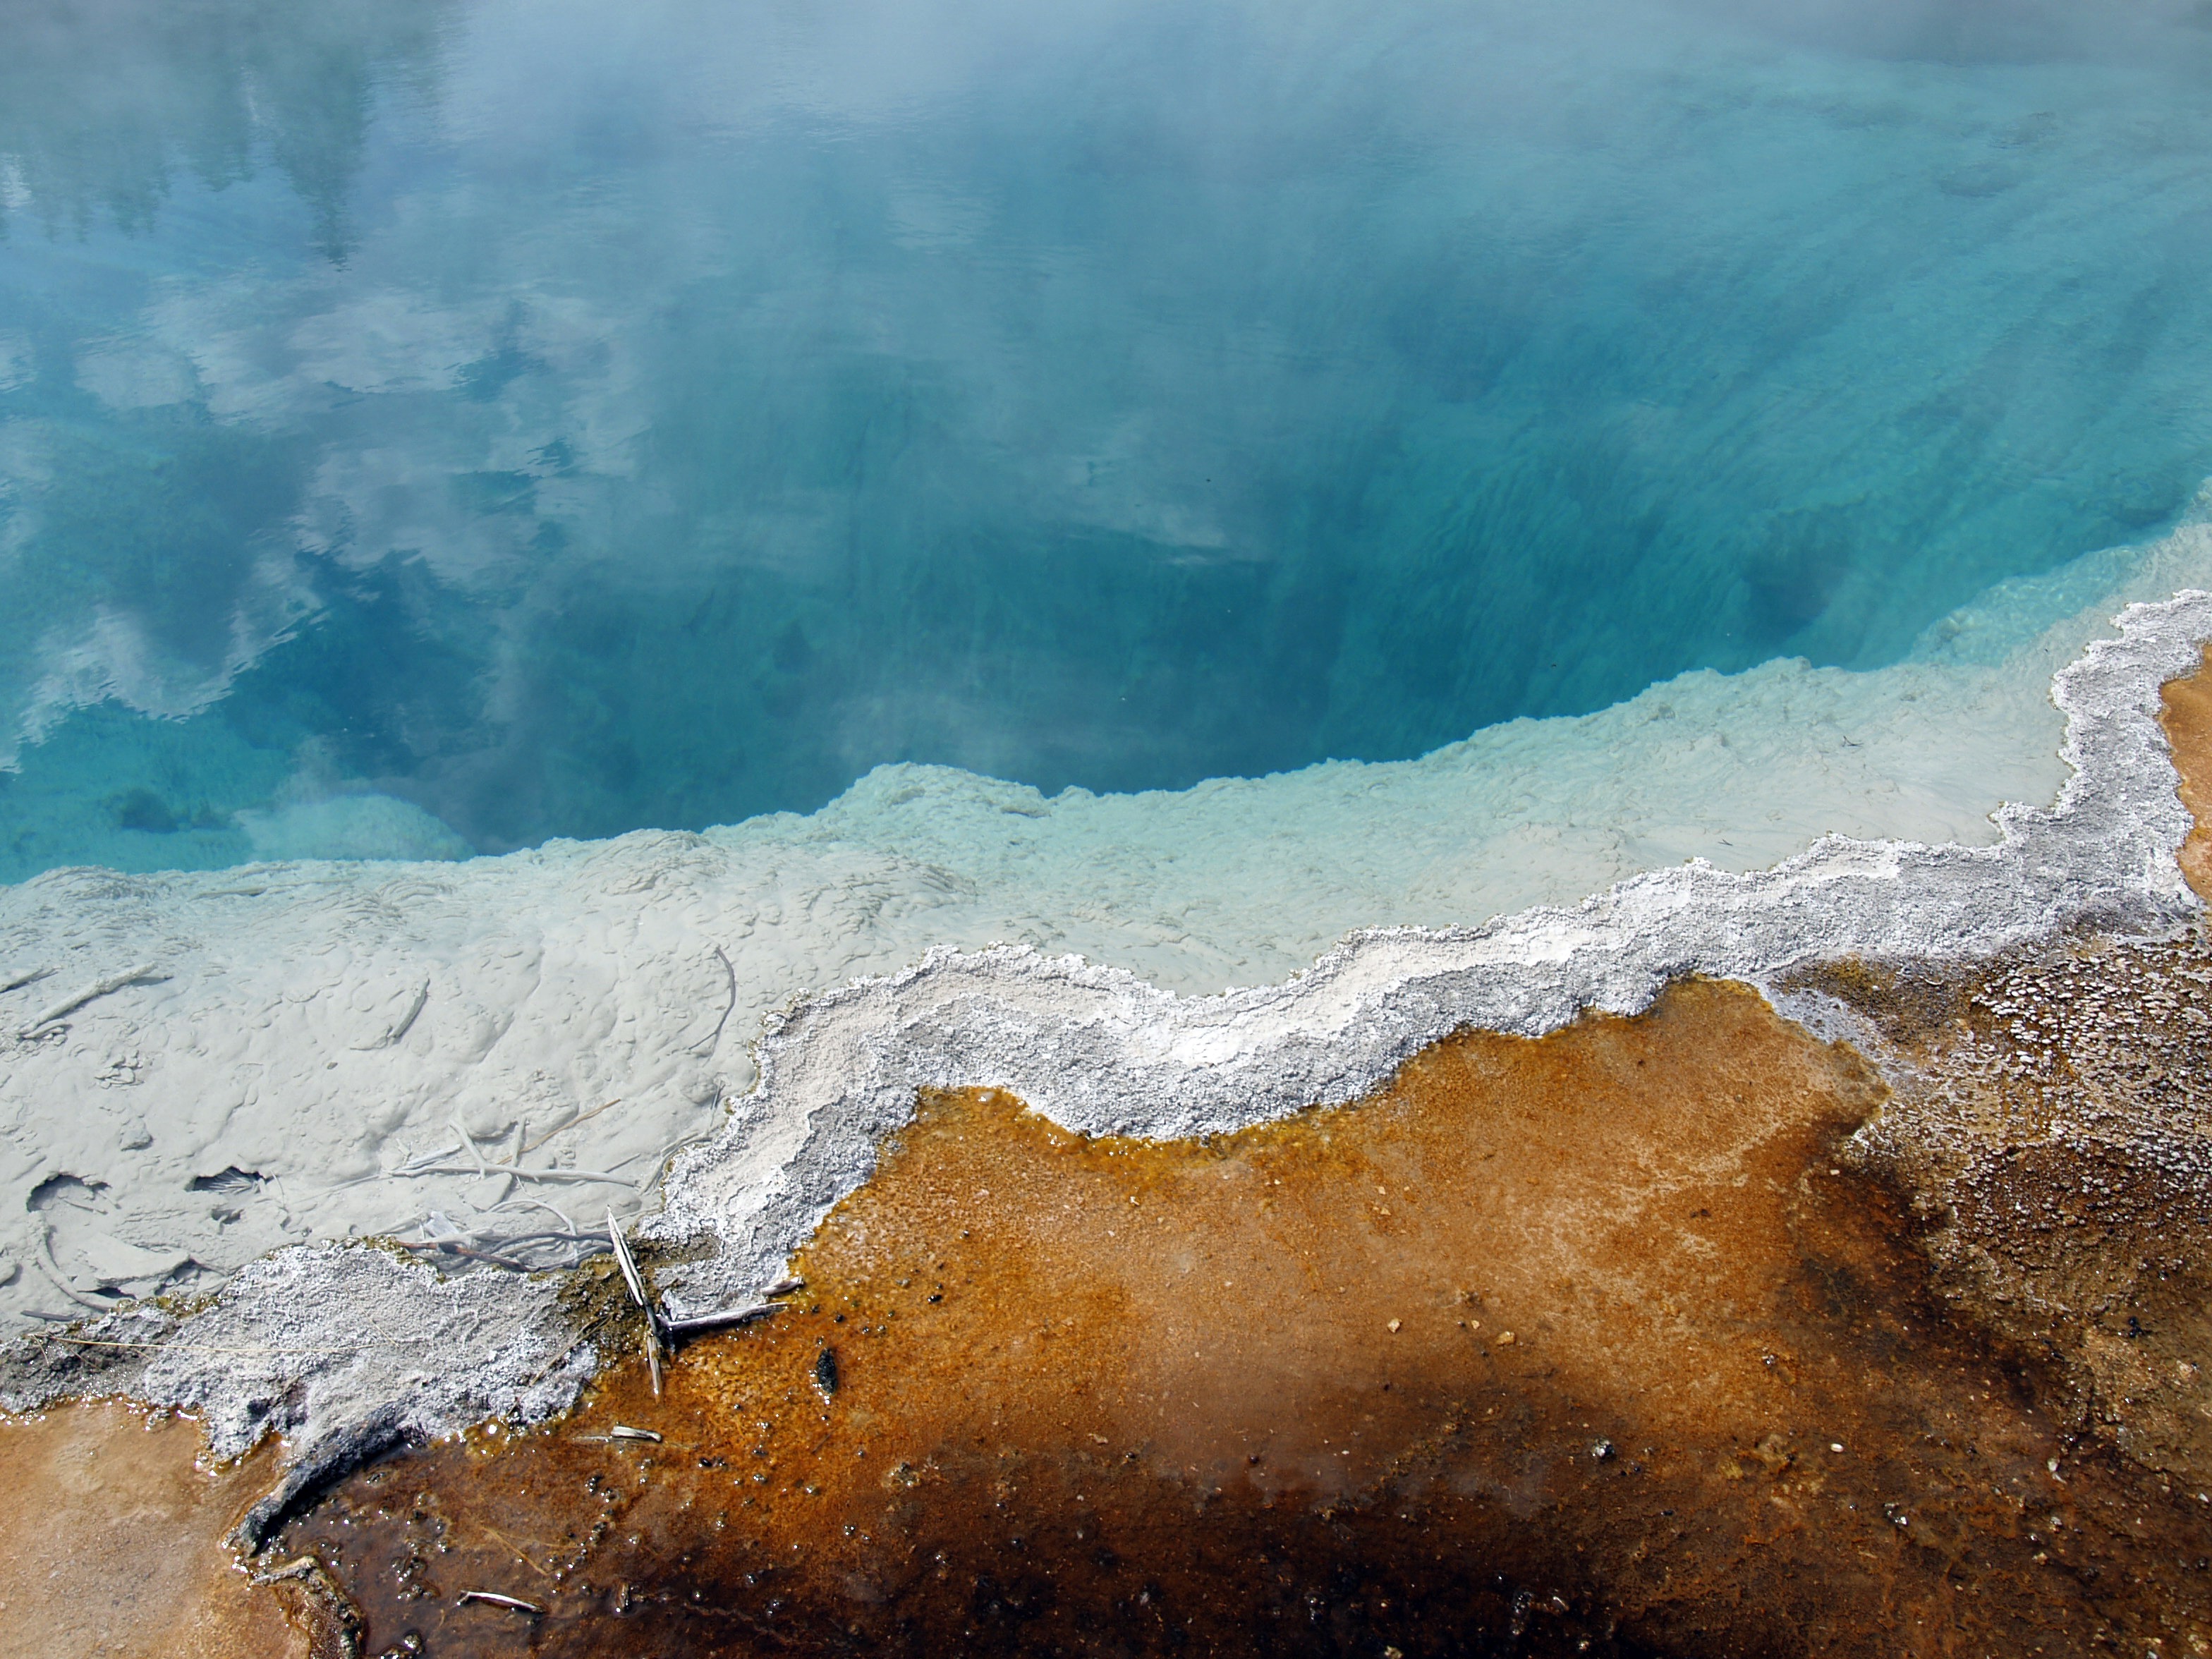
sea, coast, water, nature, rock, ocean, cloud, steam, shore, wave, pool, cliff, park, usa, attraction, terrain, yellowstone, national, geology, geothermal, geyser, tourist attraction, wyoming, volcanic, landform, geographical feature, wind wave